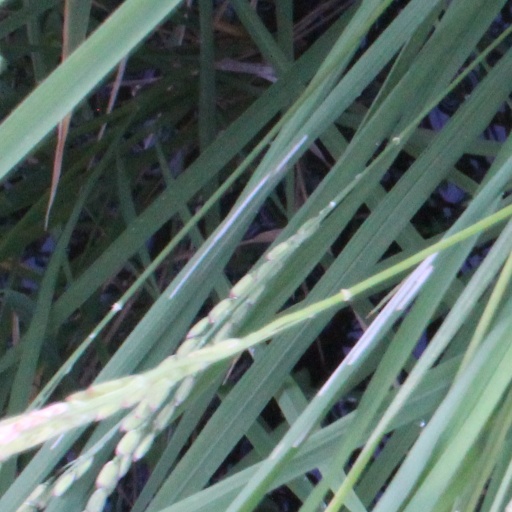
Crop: rice